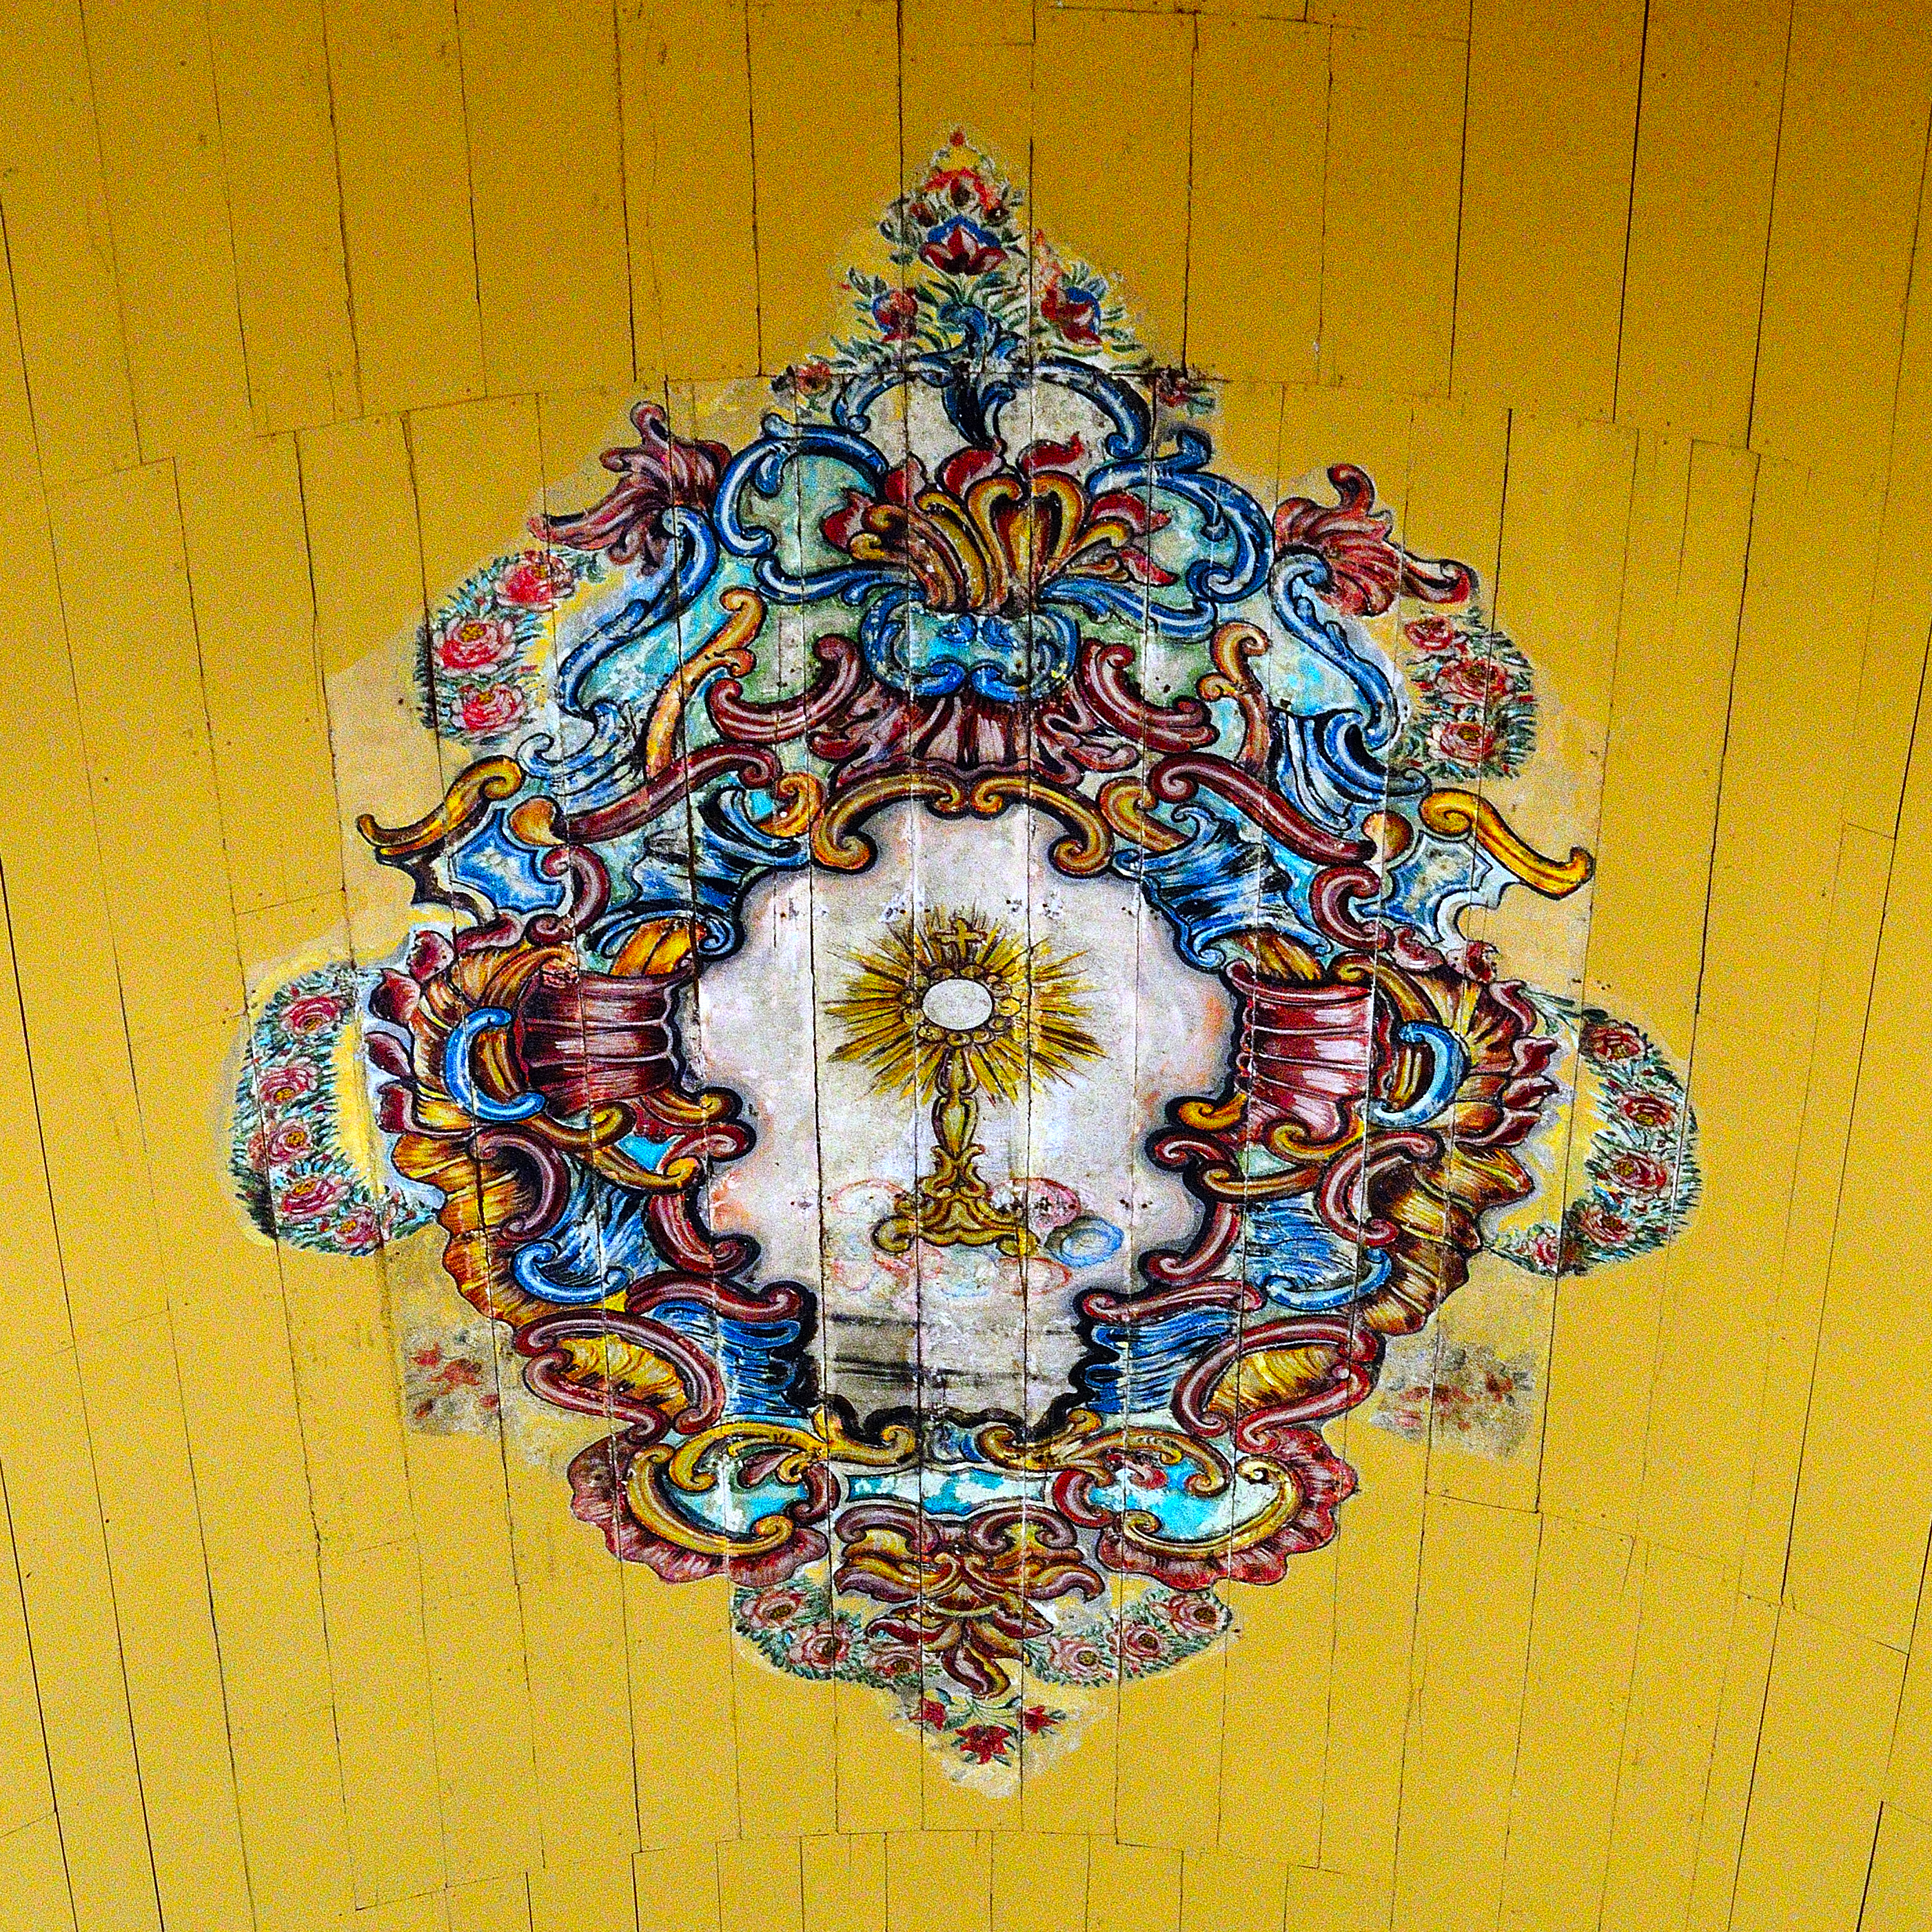
flower, window, glass, pattern, lighting, toy, circle, art, design, symmetry, brasil, florianopolis, santacatarina, santoantoniodelisboa, kaleidoscope, fractal art